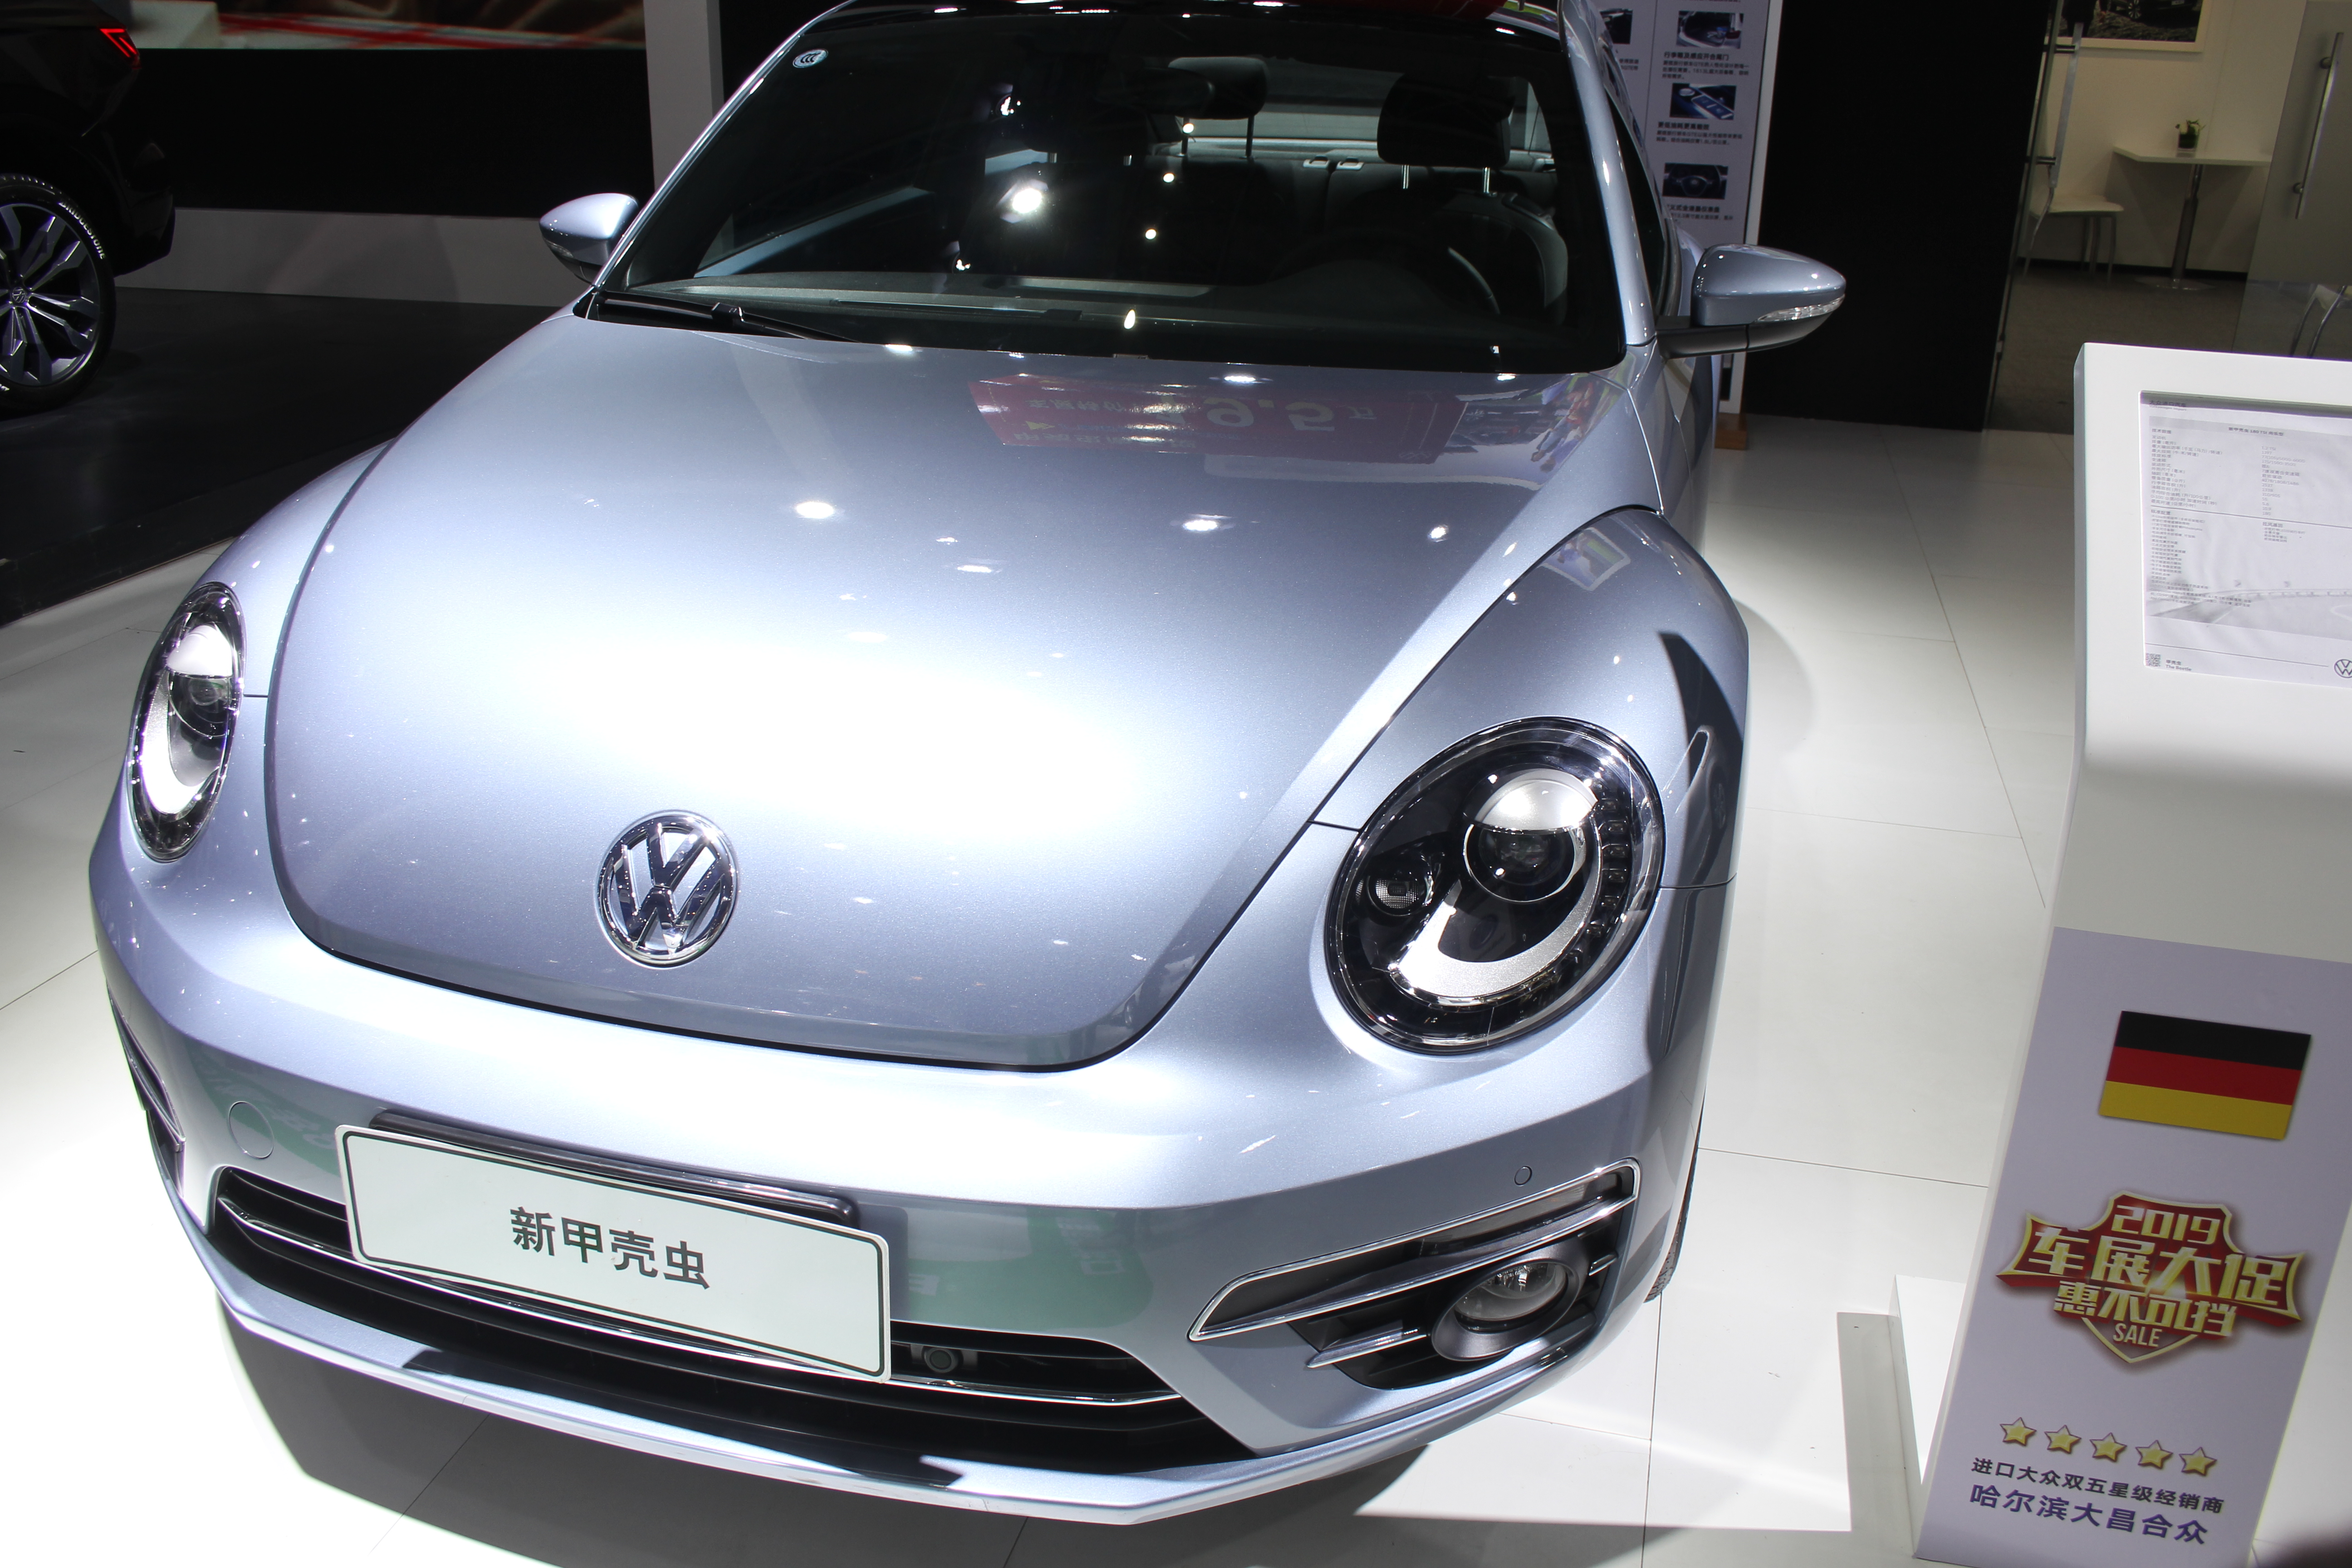
cars, old cars, ancient cars, vehicles, arts, museum, engineering, automovil, tanks, modern auto, technology, automotriz, chevrolet, ford, new cars, land vehicle, vehicle, car, motor vehicle, volkswagen new beetle, auto show, volkswagen, volkswagen beetle, automotive design, city car, subcompact car, sedan, luxury vehicle, automotive lighting, hood, compact car, rim, headlamp, hatchback